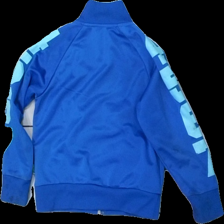
View: back
Type: Cardigan
Category: Children
Brand: Lindex
Colors: Blue, White
Material: 100% polyester
Pattern: Other
Cut: Regular
Size: 110
Season: All
Stains: Major
Damage: fläckar arm
Damage location: middle right
Damage 2: fläckar
Damage 2 location: middle center
Damage 3: fläckar arm
Damage 3 location: middle left
Price range: <50
Recommended usage: Export
Description: blå kofta med dragkedja och text på, fläckar över hela